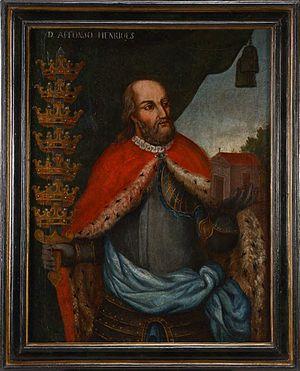
Cet article donne la liste des rois et des reines de Portugal.